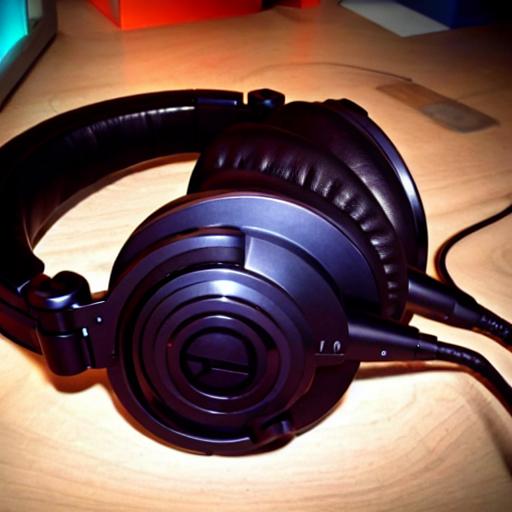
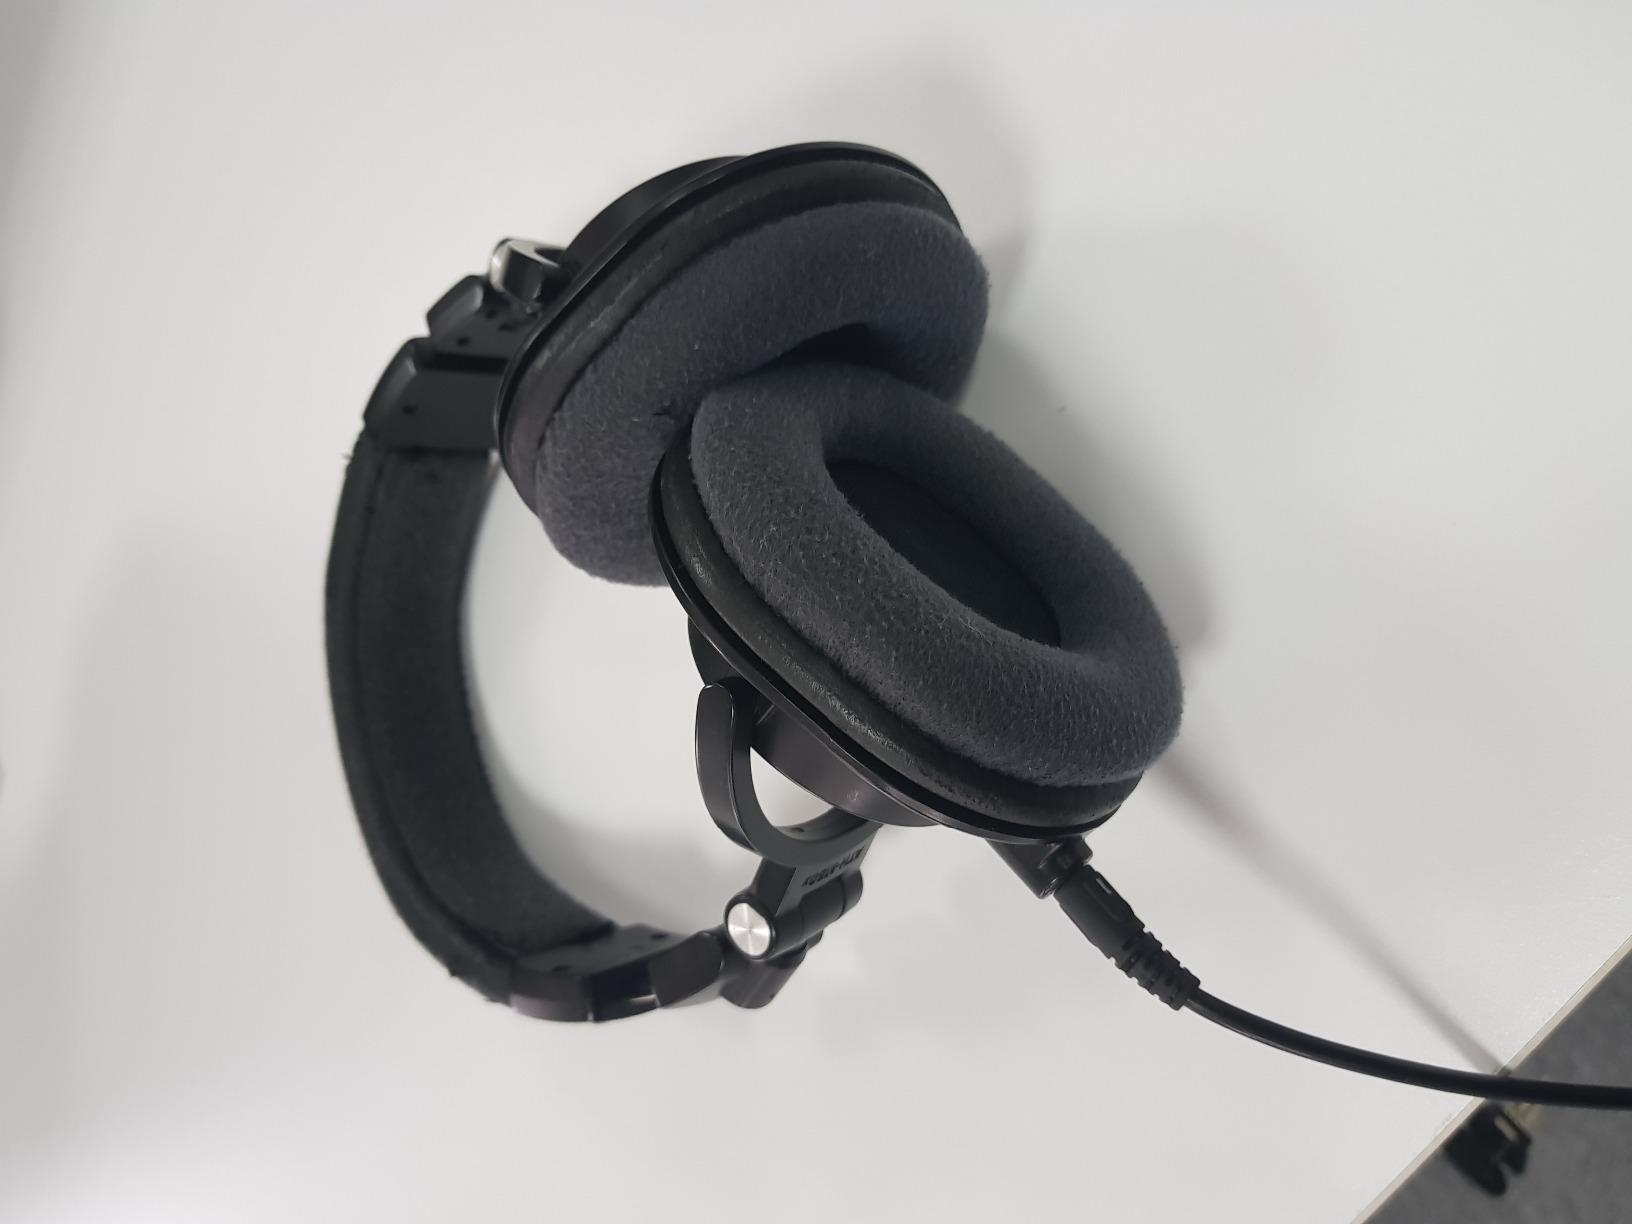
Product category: headphones
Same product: no